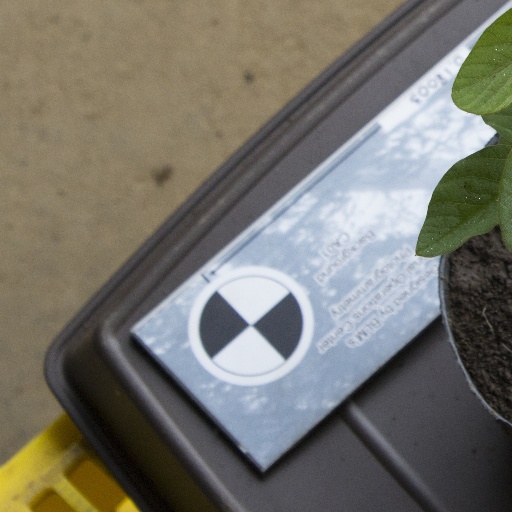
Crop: soybean